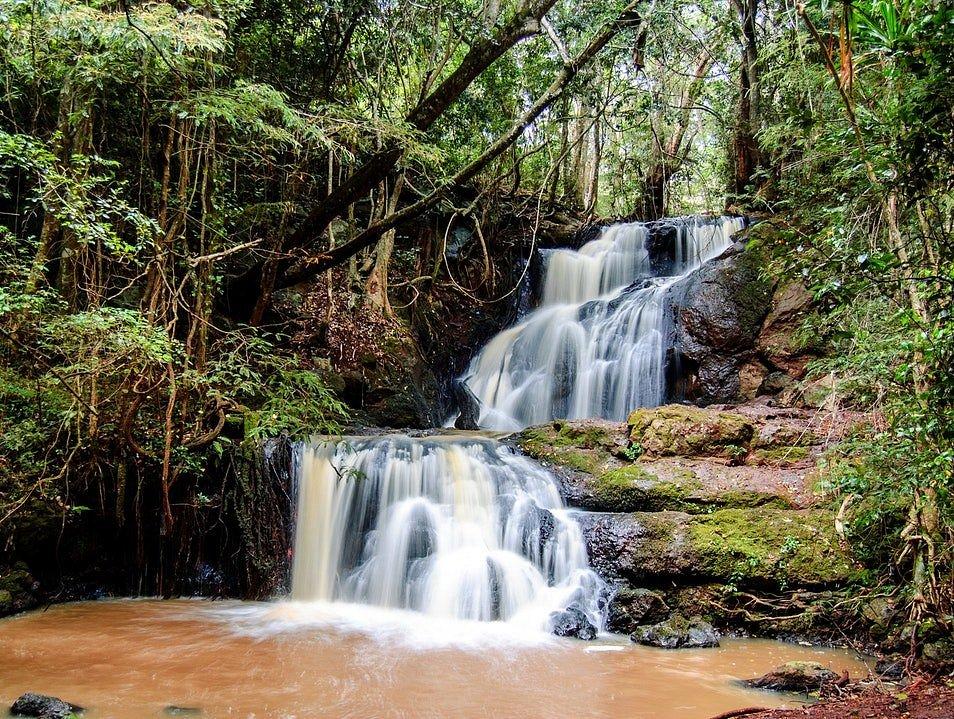
Maporomoko ya maji yanayopita katikati ya mwamba na miti mirefu ya kijani kibichi, ikiahikisi mazingira ya misitu yenye afya na mazingira tajiri. Mandhari hii inawakilisha michango ya misitu katika kuhifadhi vyanzo vya maji, kupambana na mmong'onyoko wa udongo na kuhimili mabadiliko ya tabia ya nchi.